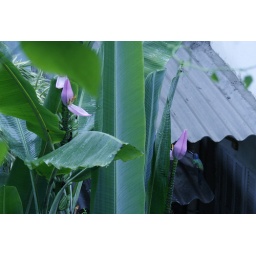
humming bird in the banana tree